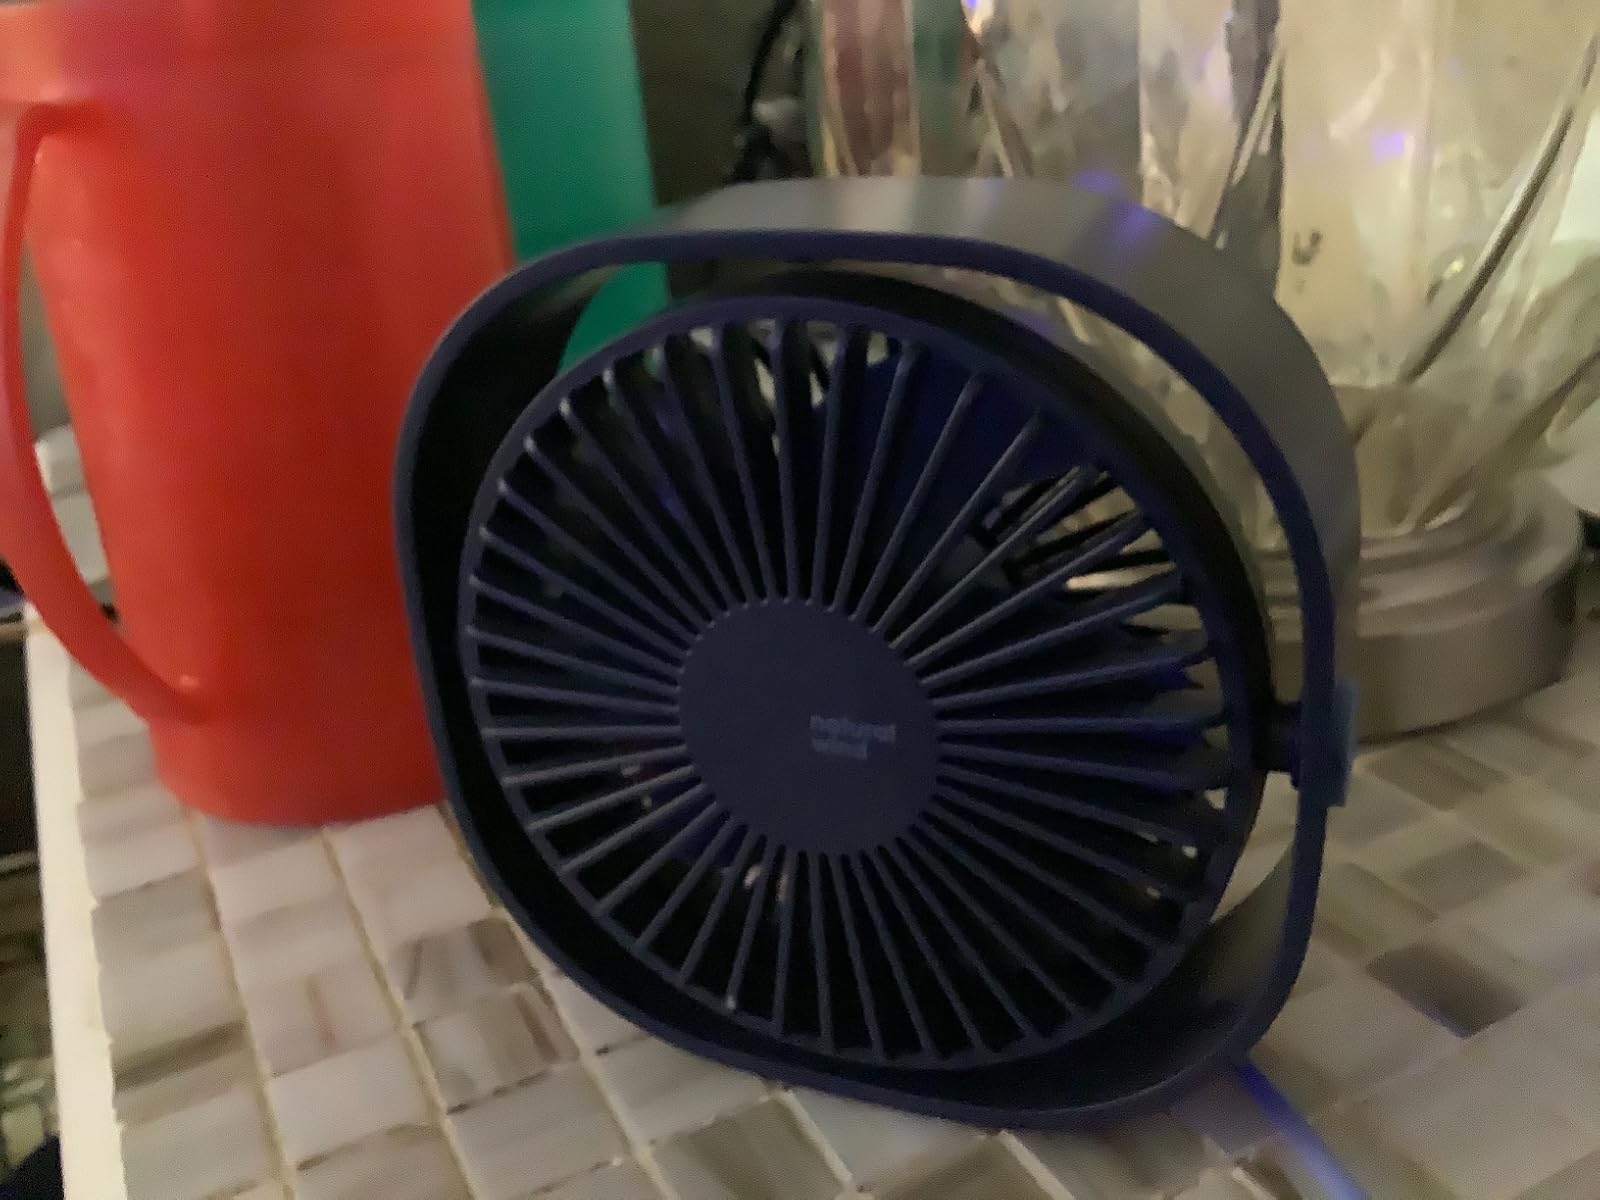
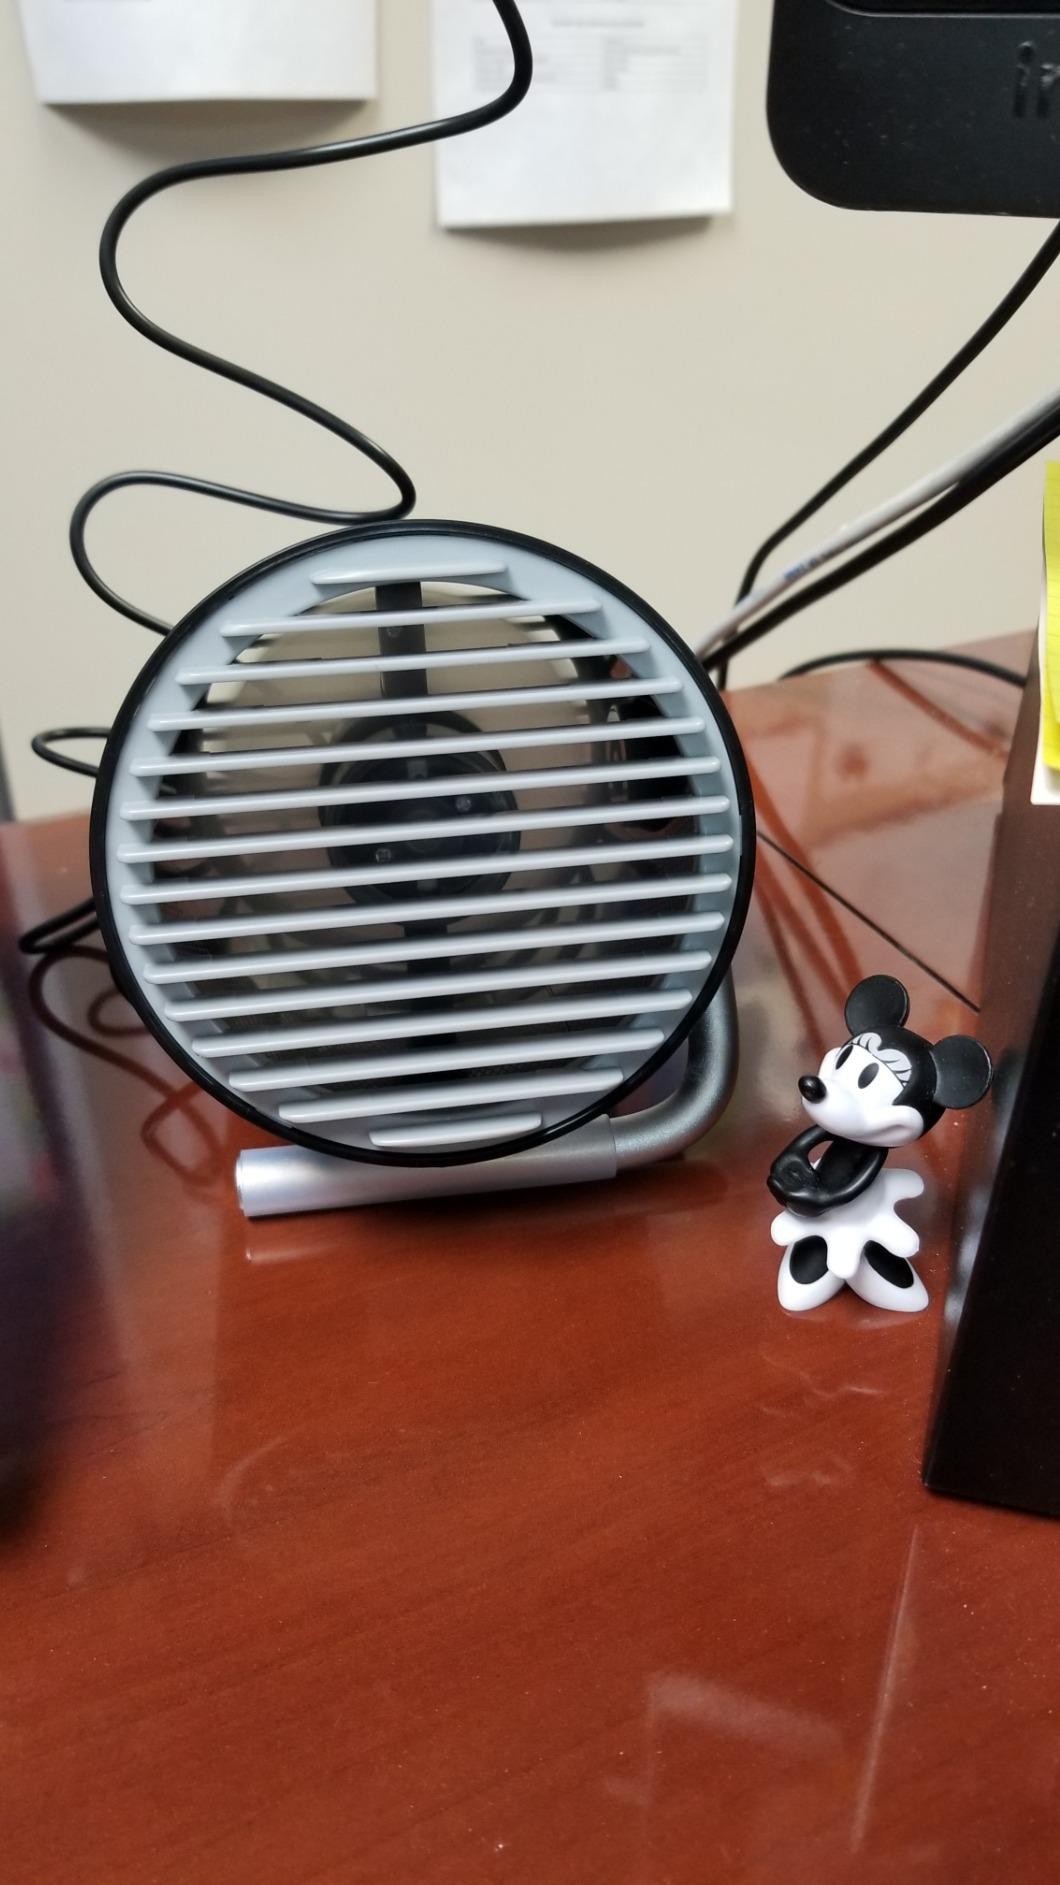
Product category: fan
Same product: no